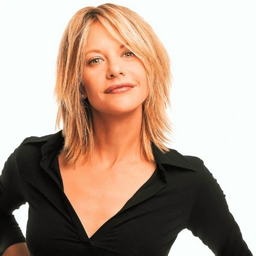
simple , but chic hairstyles that are the sort of hairstyles that actor always wears for any haircut she 's .